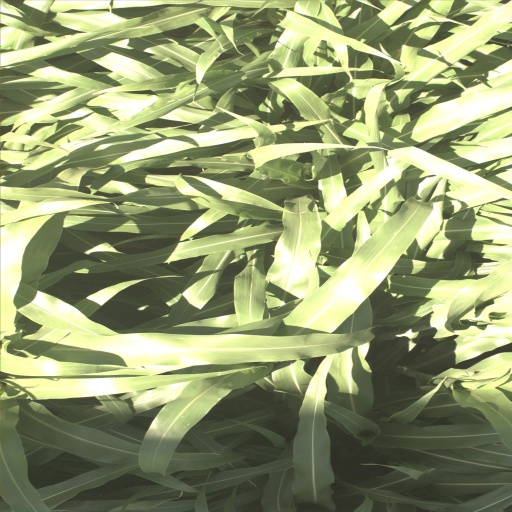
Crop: sorghum